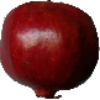
Label: pomegranate